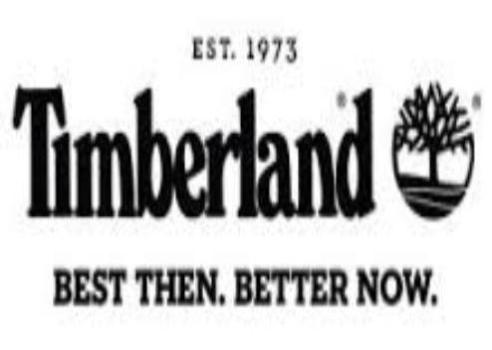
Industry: Clothes